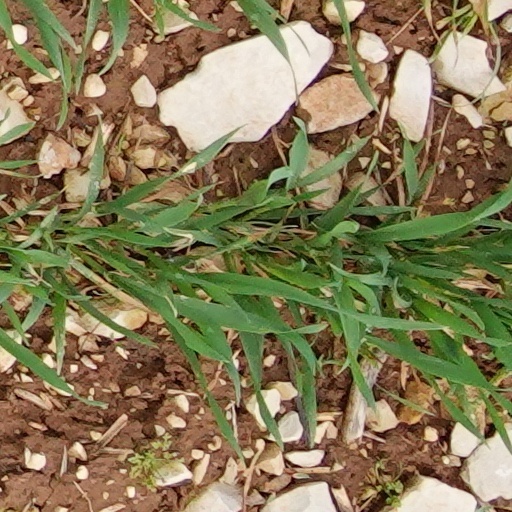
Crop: wheat